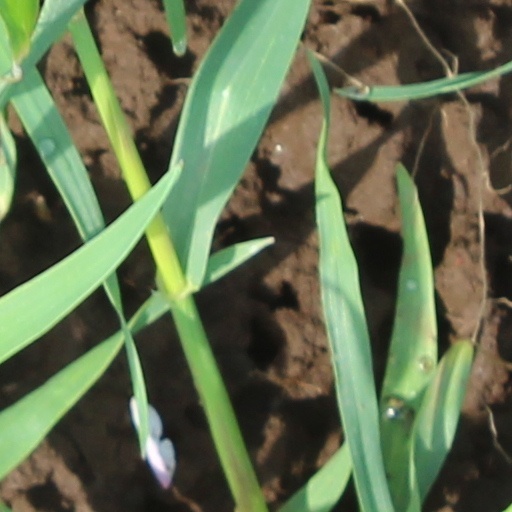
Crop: wheat